Wendover Air Force Base

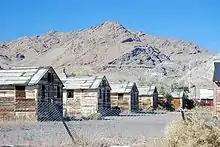
Abandoned World War II housing units at Wendover Army Air Field

Arnold selected Lieutenant Colonel Paul Tibbets, an officer with a distinguished combat record in Europe and North Africa, who had expert knowledge of the B-29 as one of its test pilots, to form and train a group to deliver atomic bombs. Tibbets chose the Wendover over Great Bend, Kansas, and Mountain Home, Idaho, as the location for his training program. It was remote, which was good for secrecy and security, but within reasonable distance by air from the Manhattan Project's Site Y, at Los Alamos, New Mexico, and the Naval Auxiliary Air Station Salton Sea, where bombing tables for the mission would be prepared. The base was given the code name "Kingman", and became the Manhattan Project's Site K. The activity to assemble, modify and flight test prototype bombs was named "Project W-47".